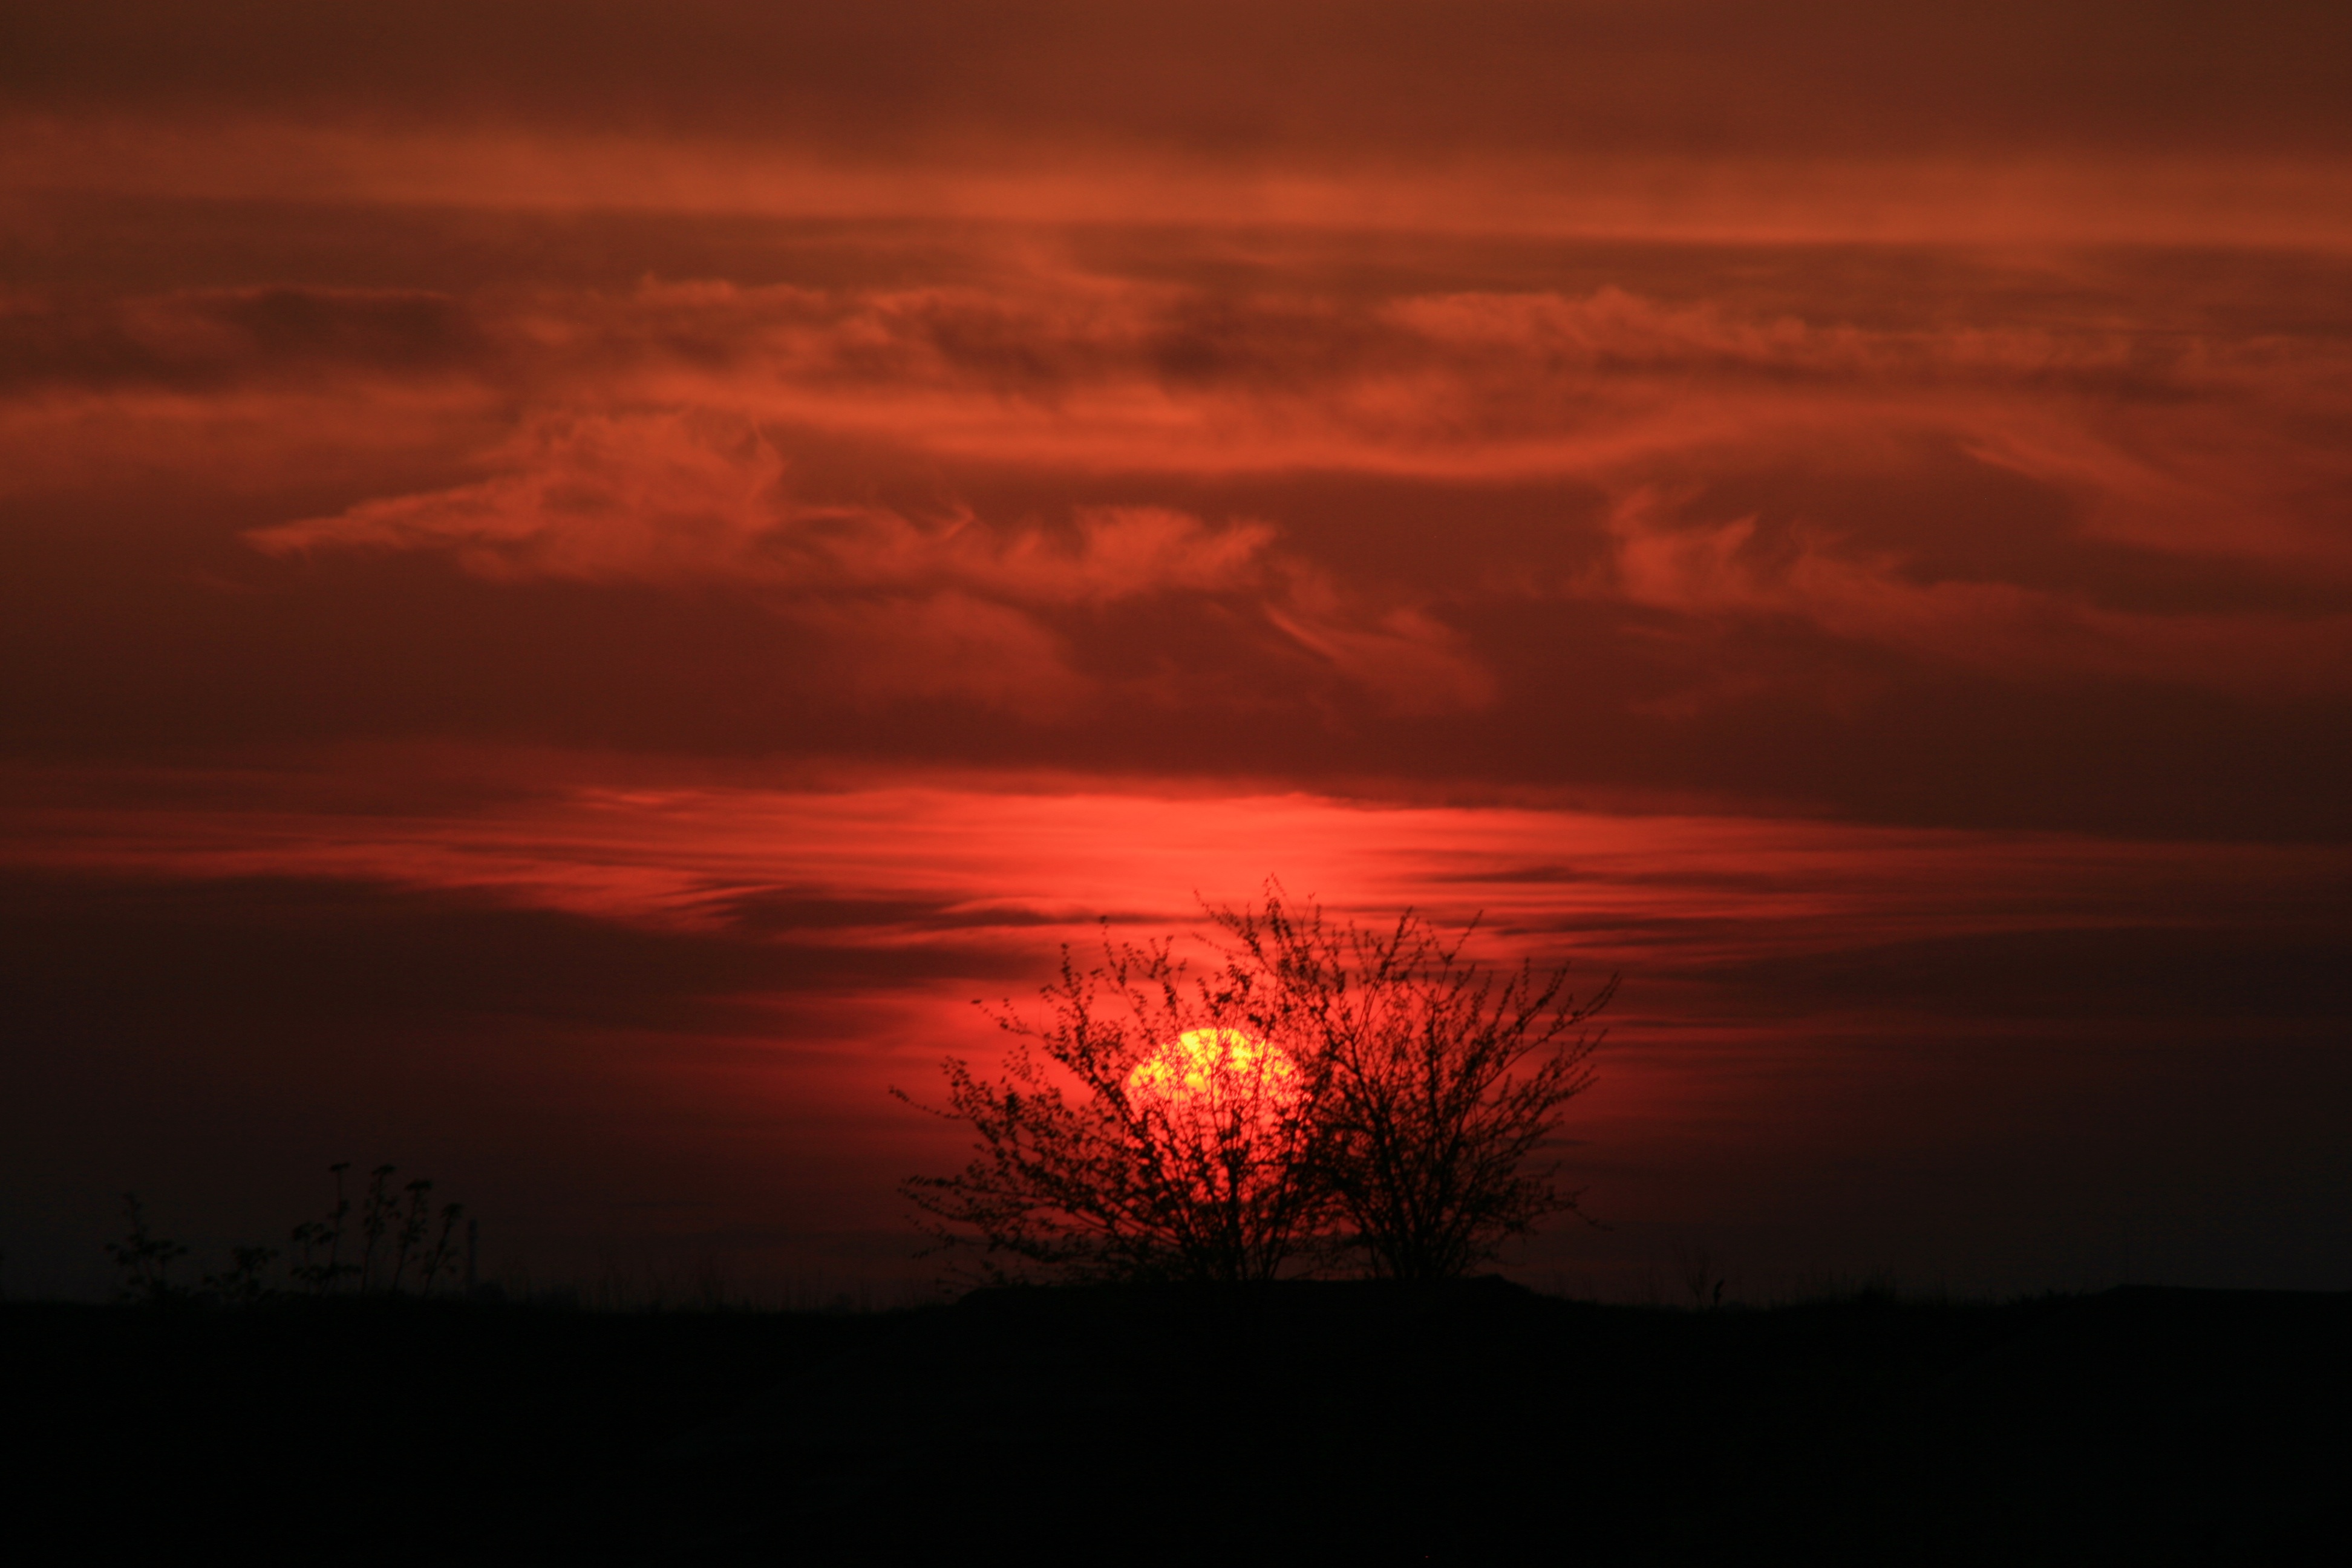
tree, horizon, cloud, sky, sun, sunrise, sunset, morning, dawn, atmosphere, dusk, evening, red, fire, in the evening, afterglow, red sky at morning